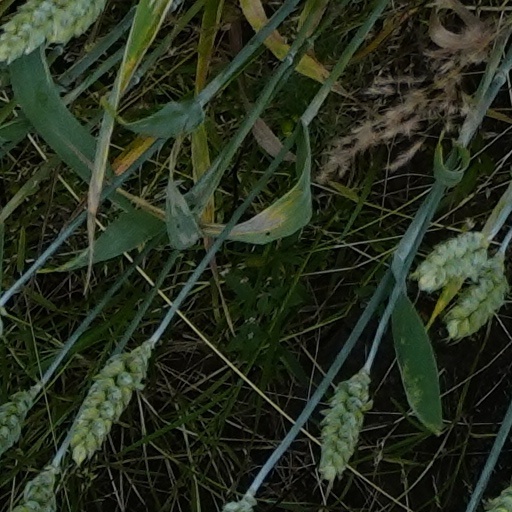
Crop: wheat